Canadian Museum of History

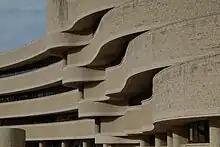
The building's exterior, clad with Tyndall stone

The building's exterior is clad with of Tyndall stone; with the material being selected because of its durability and its relationship with glaciers.